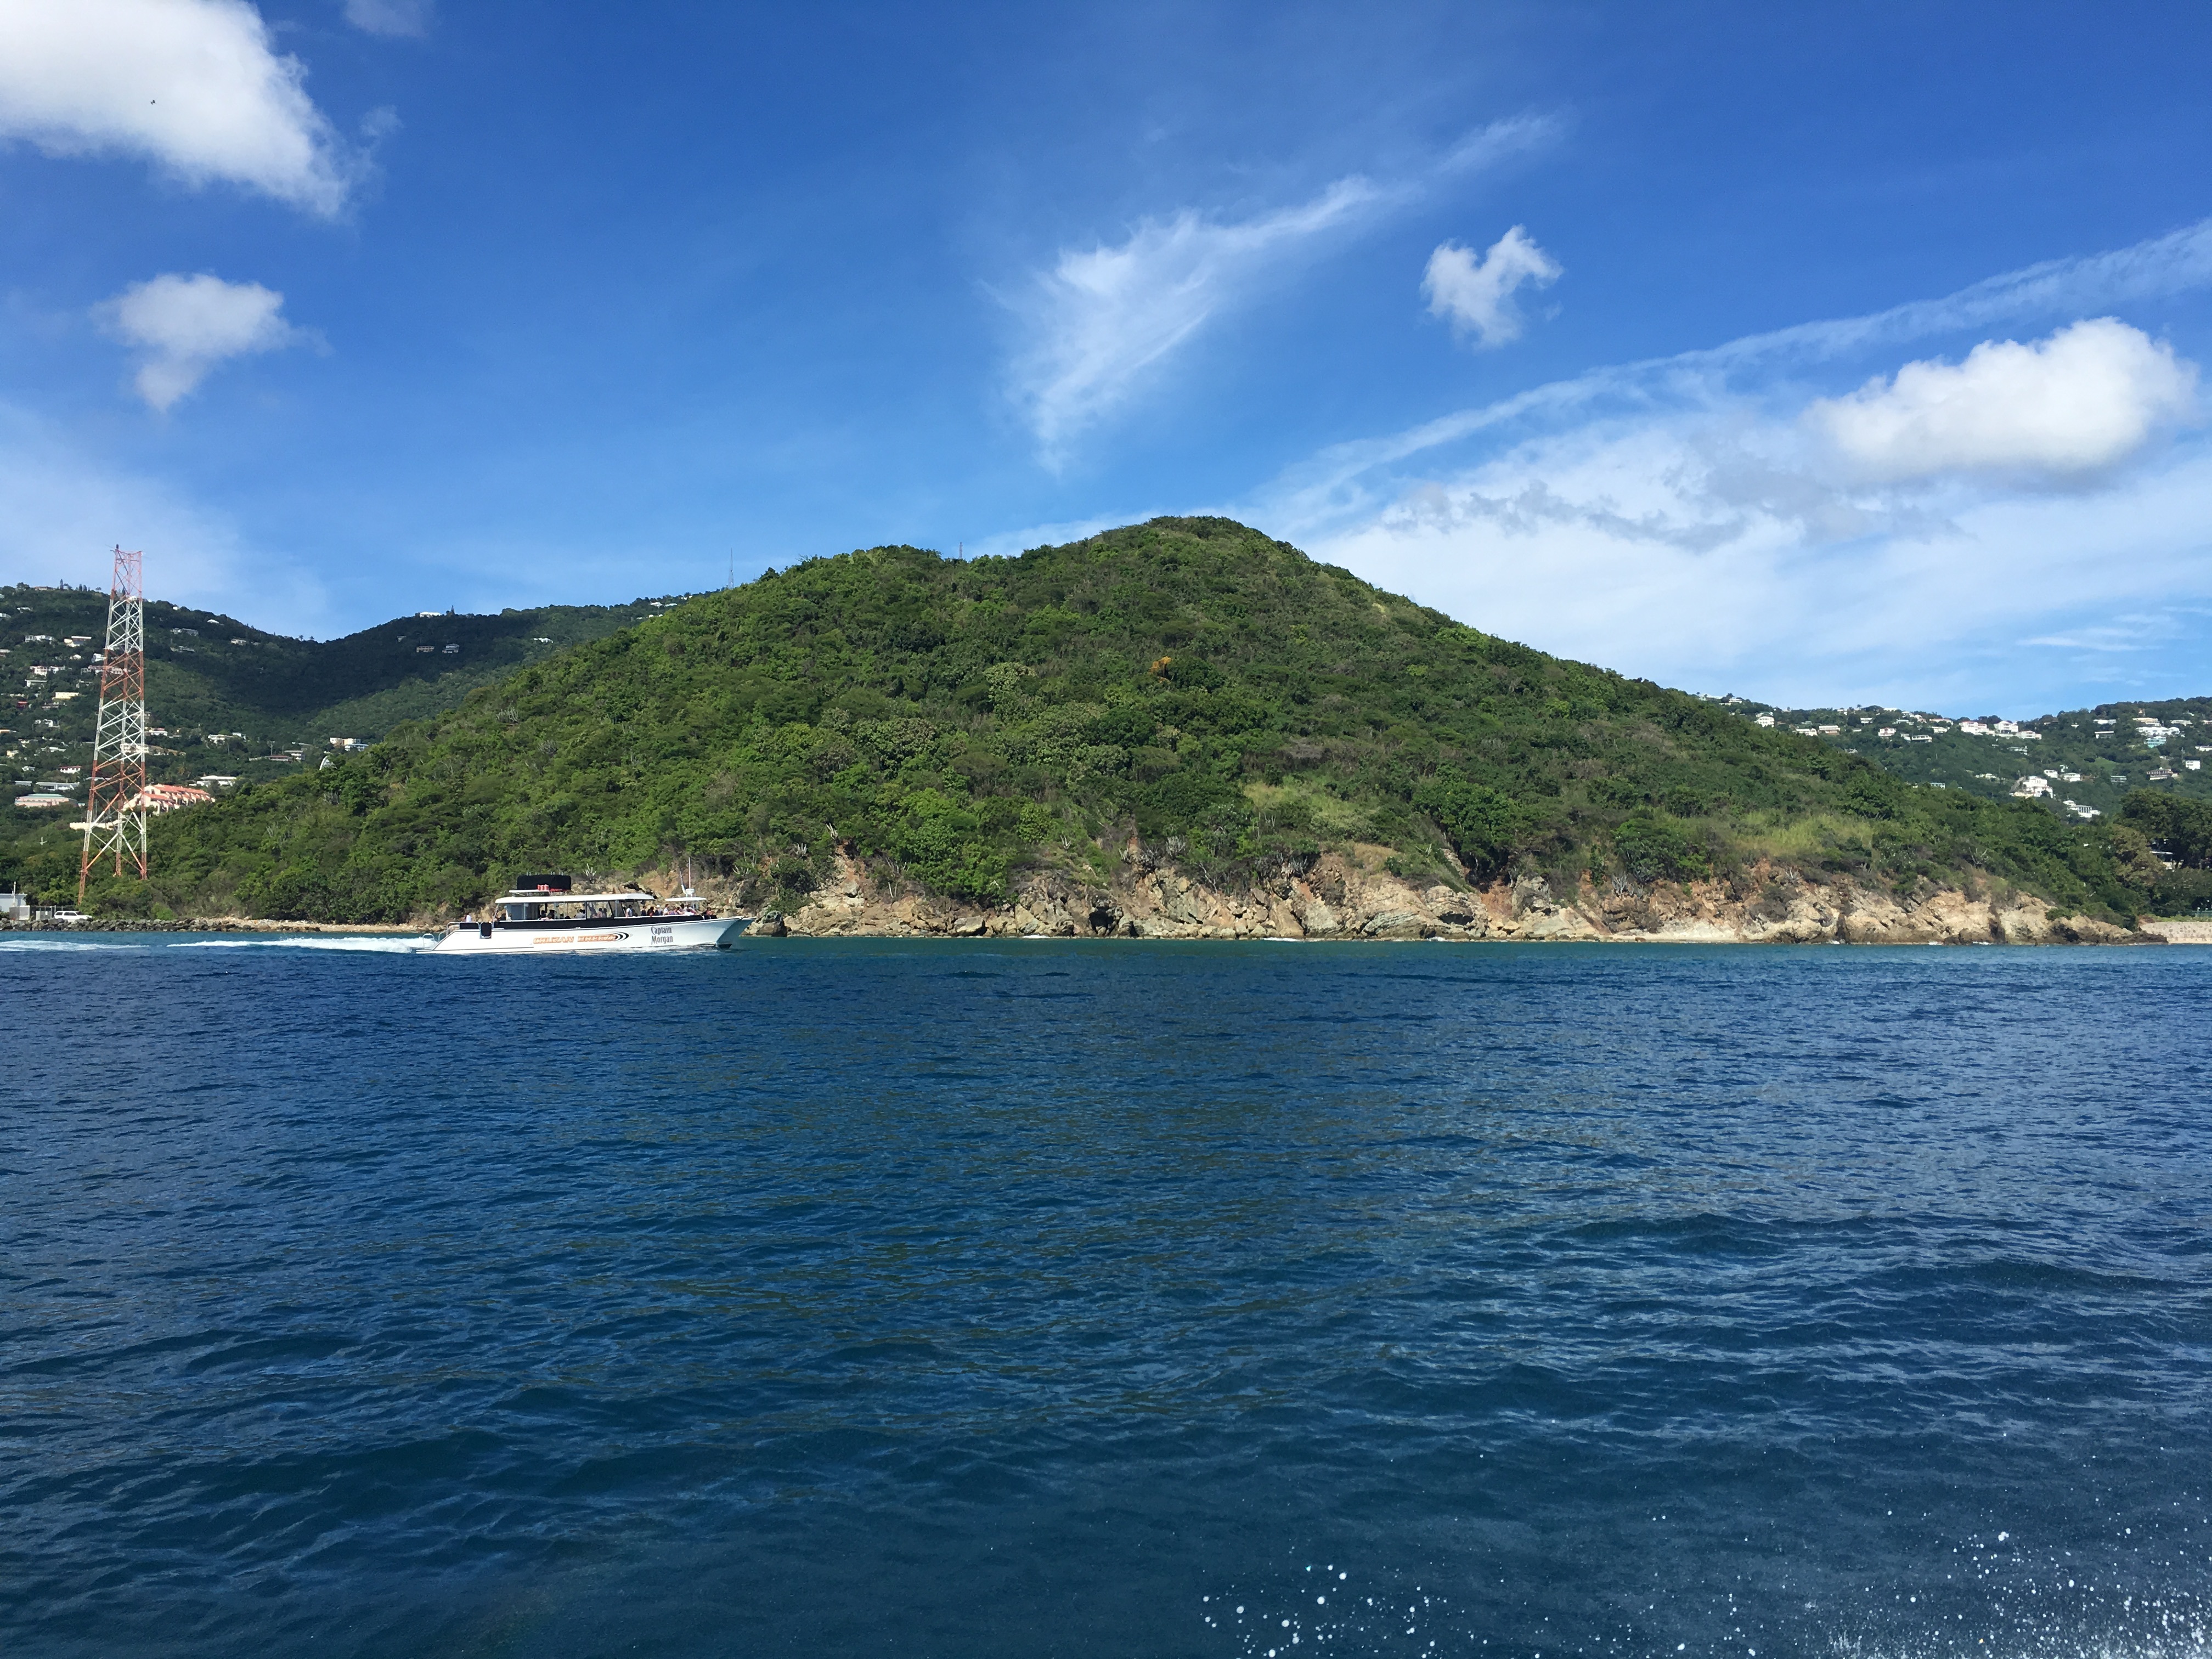
sea, coast, tree, water, ocean, horizon, mountain, cloud, shore, lake, vacation, cove, vehicle, tropical, bay, island, fjord, reservoir, terrain, body of water, loch, cape, islet, landform, geographical feature